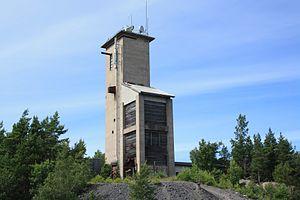
Jussarö est une île de Finlande.